Philip Laskowsky

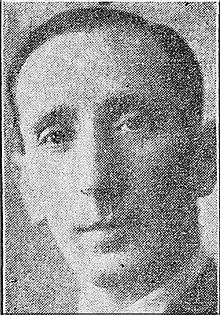
Philip Laskowsky

In the 1930s Laskowsky continued to be very productive in the Yiddish theatre, not only composing but also arranging the compositions of other composers for performance. In 1930 and 1931 he worked for the Hopkinson Theatre and also worked for a time in Winnipeg, Canada. In 1931 he returned to the United States to work at the Arch Street Theatre in Philadelphia.